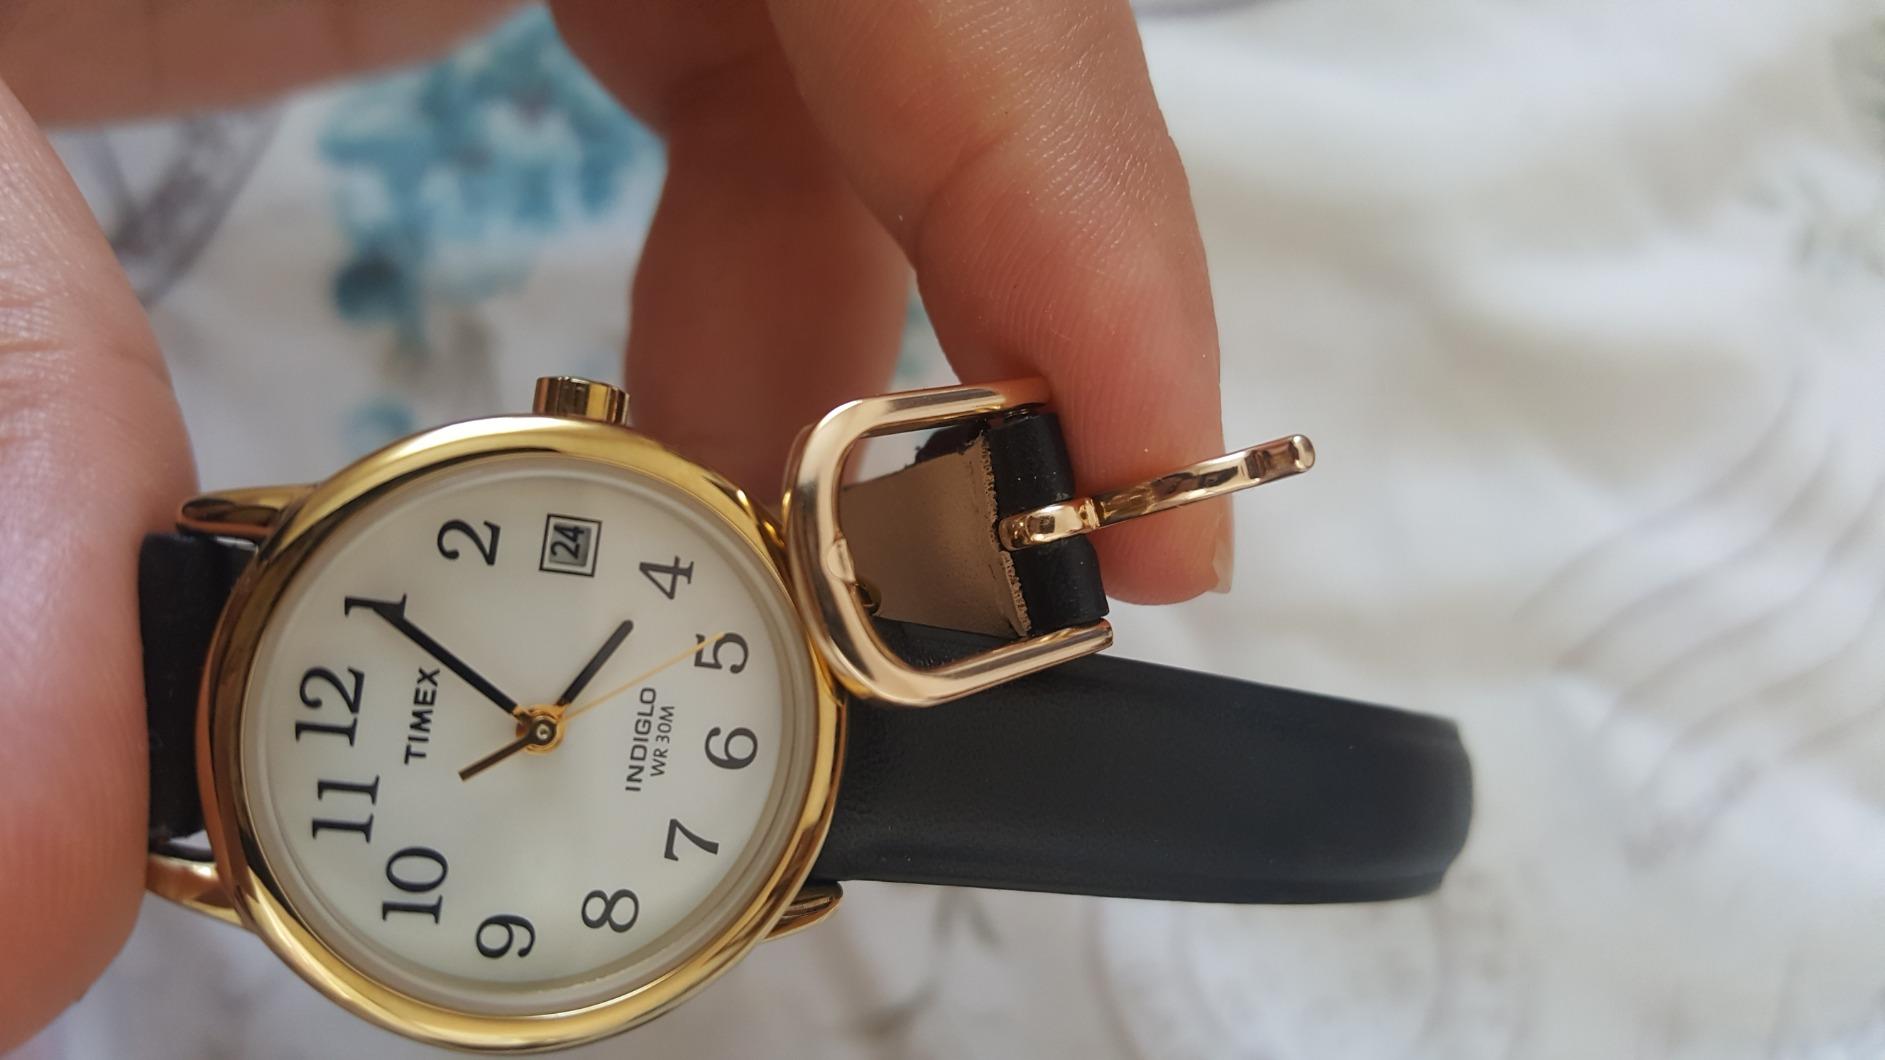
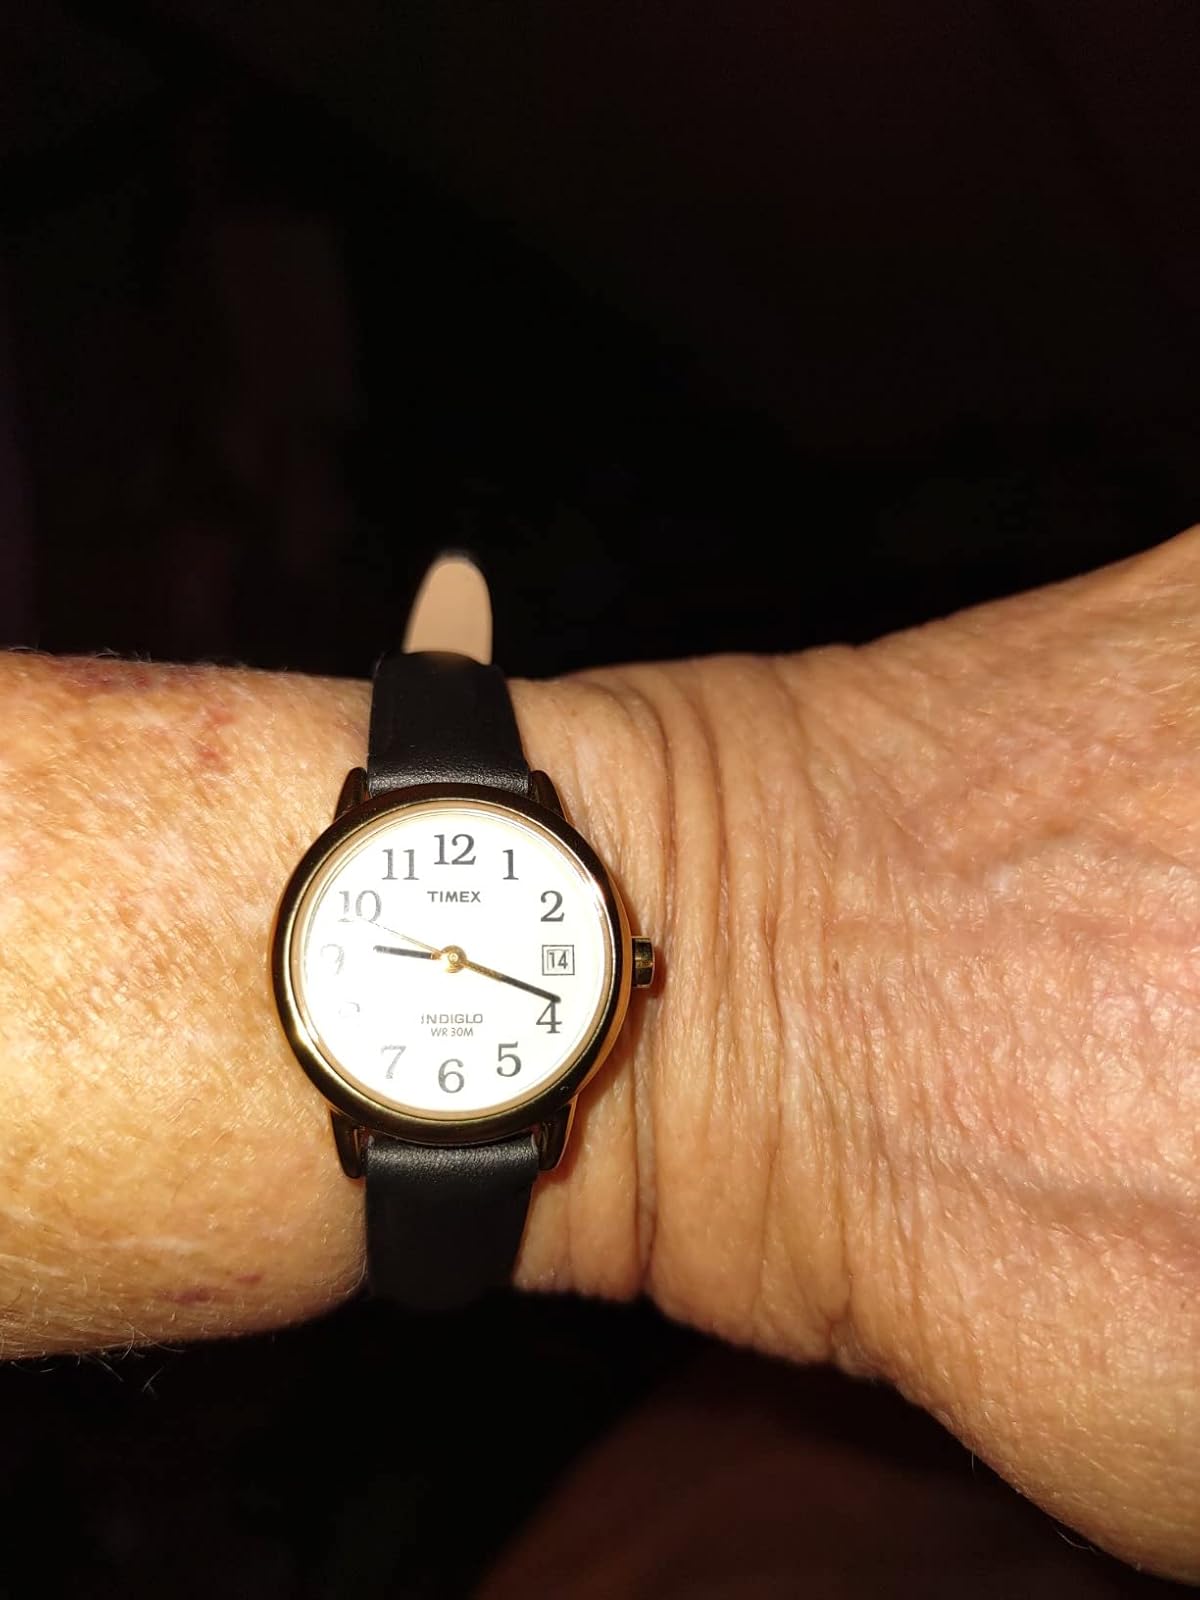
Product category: accessories_watch
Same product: yes